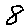
Label: 8